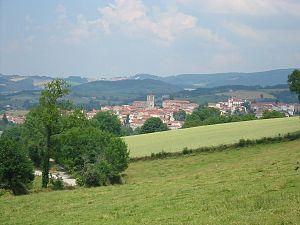
Paysage aux alentours de Panissières
Panissières est une commune française située dans le département de la Loire en région Auvergne-Rhône-Alpes.